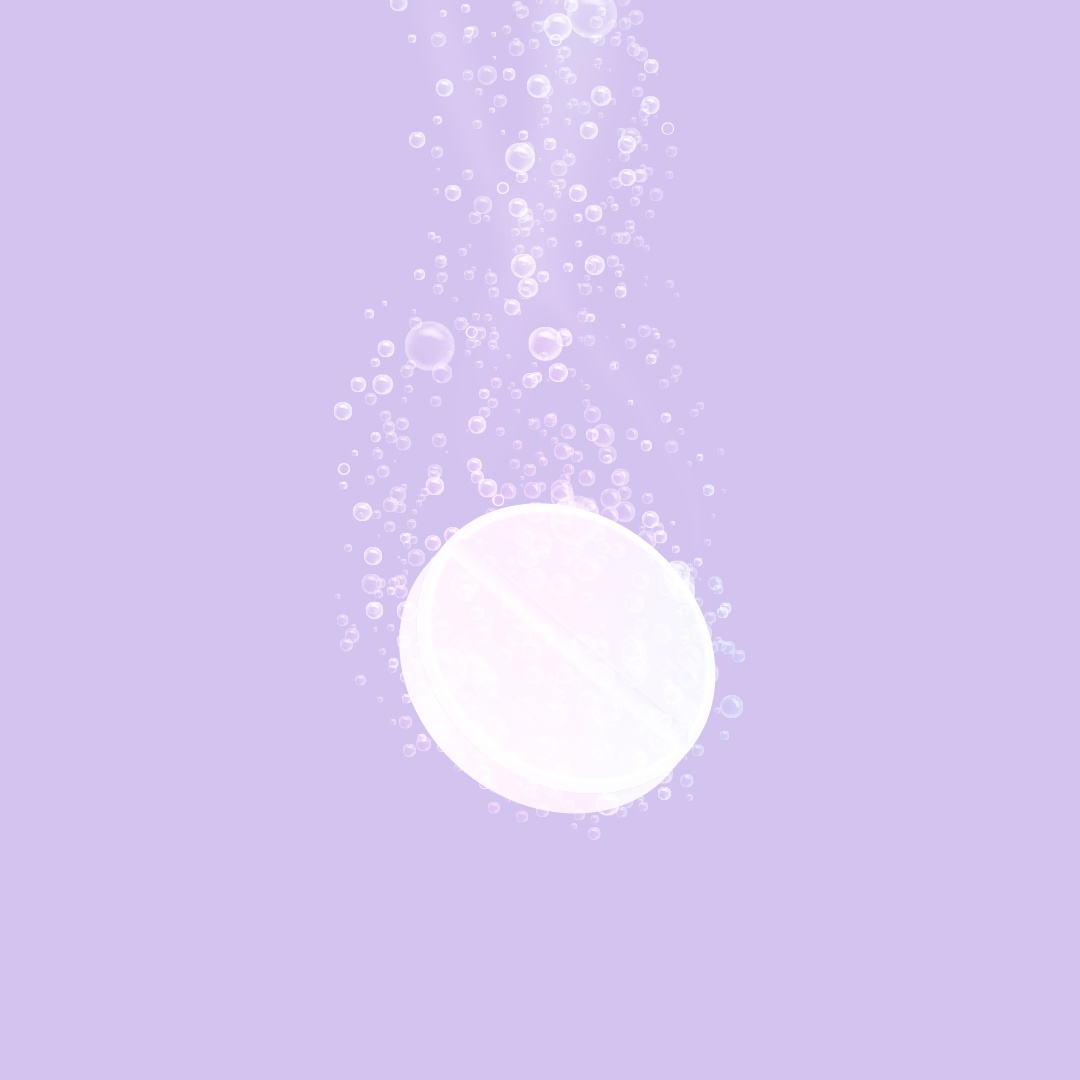
Vitamina C Redoxon  1g - 40 Unidades - Efervescente
Para Que Serve: Redoxon® é indicado como suplemento vitamínico e mineral: - auxiliar do sistema imunológico; - antioxidante; - pós-cirúrgico e cicatrizante; - doenças crônicas e convalescença; - dietas restritivas e inadequadas; - como auxiliar nas anemias carenciais; Redoxon® também é indicado como suplemento vitamínico para recém nascidos, lactentes e crianças em fase de crescimento.PARA MAIS INFORMAÇÕES CONTINUE LENDO A BULA. PROCURE O MÉDICO OU FARMACÊUTICO. Modo de Usar: Adultos e crianças acima de 12 anos: 1 comprimido efervescente ao dia.
Brand: Bayer
Category: Health & Beauty > Health Care > Fitness & Nutrition > Vitamins & Supplements > Single Vitamins